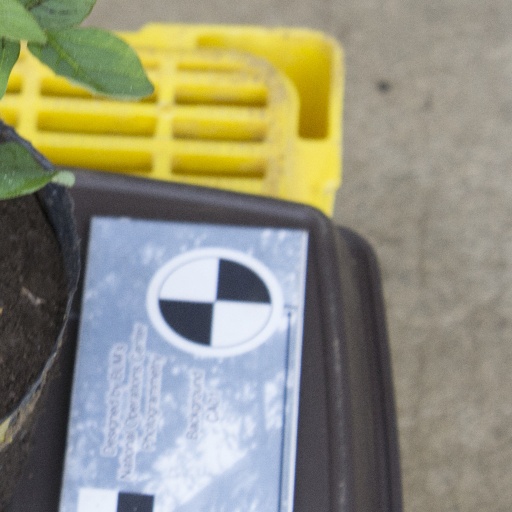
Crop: soybean